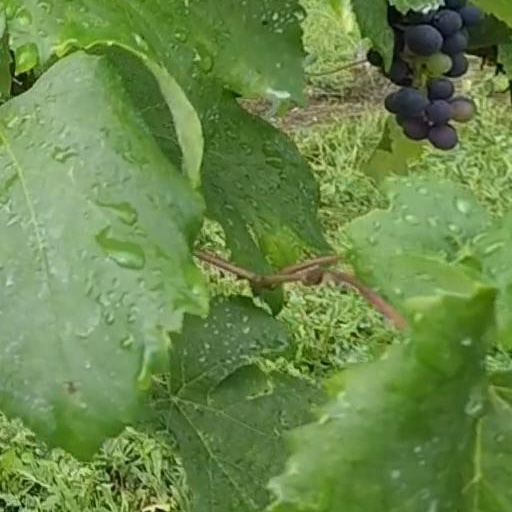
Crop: grape